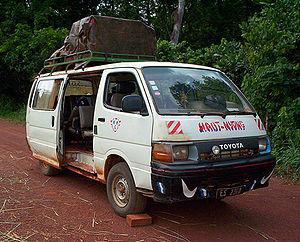
Les taxis au Cameroun sont un moyen populaire de transport. Les conducteurs sont appelés des taximens. Il en existe trois sortes : les taxis classiques, les motos-taxis et les bus-taxi.